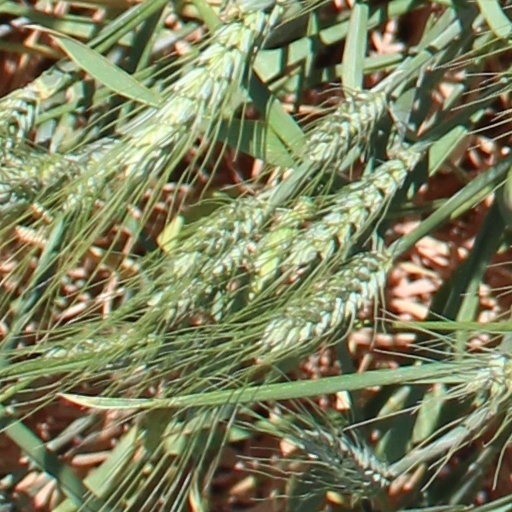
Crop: wheat